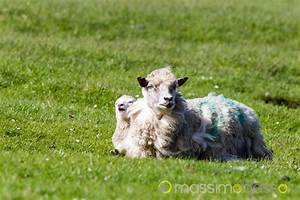
Label: sheep